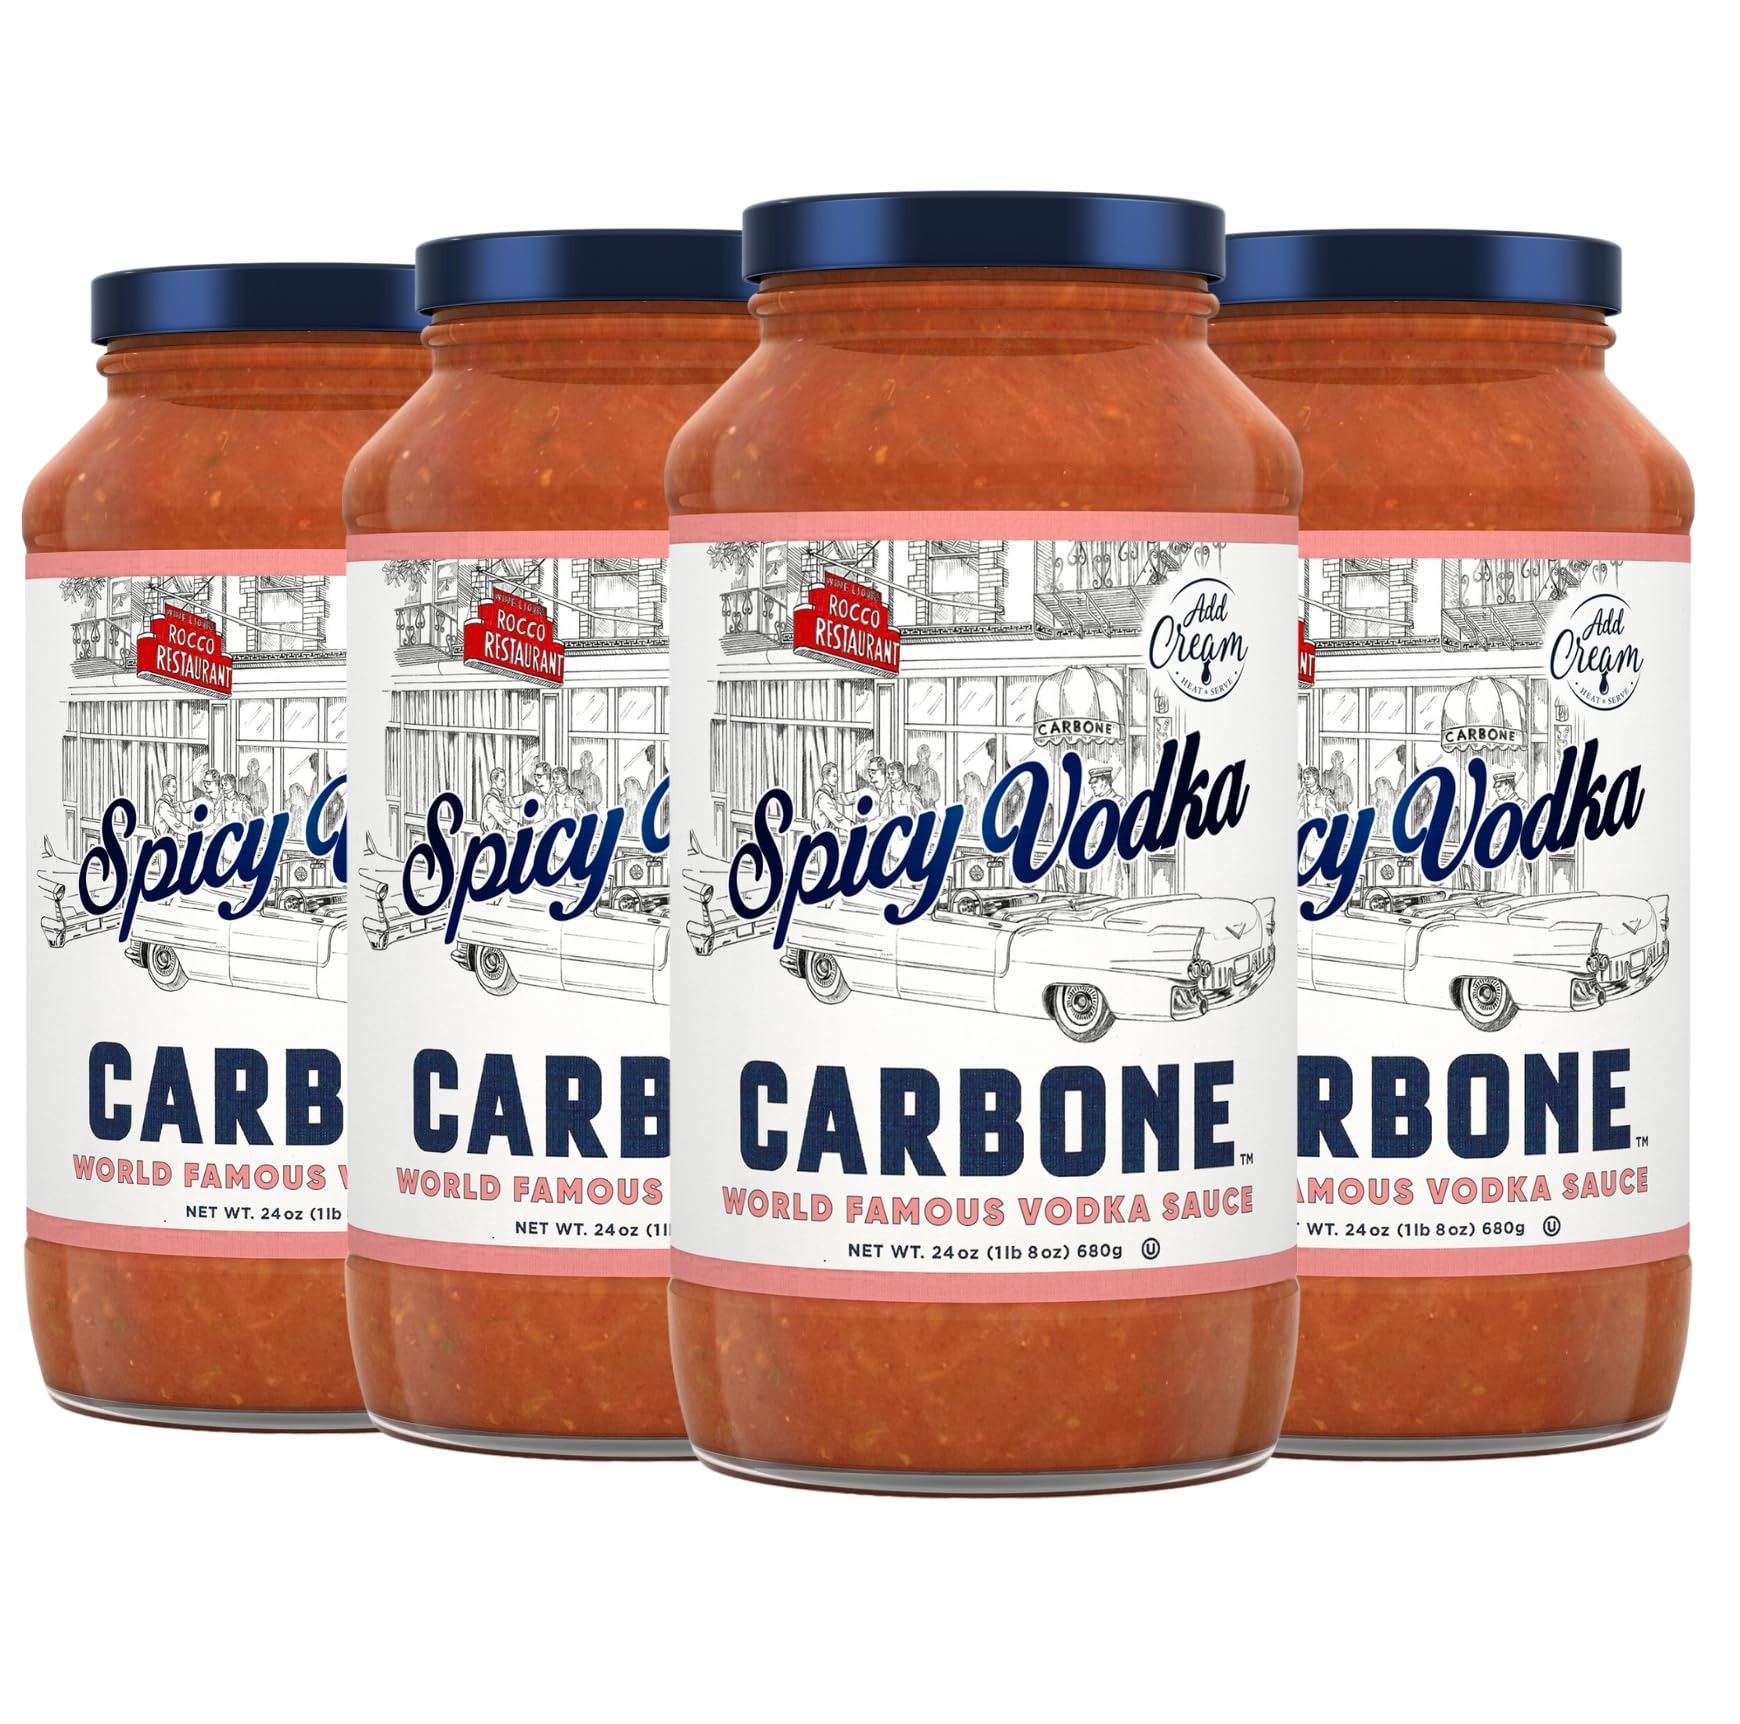
Item Name: Carbone Spicy Vodka Pasta Sauce | World Famous Signature Recipe | Slow-Cooked with 100% Italian Tomatoes | Vegetarian, Gluten Free, Low Carb, Keto Pasta Sauce, 24 Fl Oz (Pack of 4)
Bullet Point 1: CARBONE AT HOME: Eat like an A-lister any night of the week with a restaurant-quality tomato sauce. Indulge in authentic Italian pasta dishes with Carbone Pasta Sauce to elevate your home-cooked meals to Award-Winning Michelin star heights.
Bullet Point 2: UNEQUALED FLAVOR: Carbone Spicy Vodka Sauce starts with fresh, all-natural whole tomatoes fresh and imported from Italy. Slow-cooked with calabrian chili, onions and garlic, Carbone Spicy Vodka sauce delivers a depth of flavor only found in Spicy Rigatoni dishes at Carbone restaurants.
Bullet Point 3: BETTER THAN HOMEMADE: Each jar of Carbone Sauce is artfully crafted to give you a flavor experience that surpasses homemade spaghetti sauce. Our recipes are slow-cooked in small batches to deliver the consistency and quality you'd expect in a fine-dining restaurant.
Bullet Point 4: BEAUTIFULLY SIMPLE: Unlike other pasta sauces, all of the Carbone sauces are made with fresh, simple ingredients that are full of flavor with no compromises, making your diet-friendly meals undeniably delicious.
Bullet Point 5: MORE TO LOVE: One jar isn’t enough, so in this pack you get four (4). Reintroduce your palette to your favorite fresh pasta dish without limitations and no reservations. Explore more of Carbone with our full line, including Marinara, Tomato Basil, Arrabbiata, Roasted Garlic pasta sauce flavors–all available in 4-packs as well!
Product Description: After years of keeping the restaurant's signature recipe a secret, you can now enjoy Carbone Spicy Vodka Sauce at home. With the simple addition of cream, you can recreate our most popular dish from our family to yours. Bringing together the sweet flavor of 100% Imported Italian tomatoes with the heat of Calabrian Chili, Carbone Spicy Vodka Sauce truly delivers on the promise of unequaled flavor with a depth of flavor only found in Spicy Rigatoni dishes at Carbone restaurants. Made with the same attention to detail at the Carbone restaurants, each jar captures the restaurant quality that fans of Carbone have come to expect, with no reservations needed. Now everyone can experience the world famous taste of Carbone at home with a jar of Carbone Spicy Vodka, just add cream.
Value: 96.0
Unit: Ounce

Price: 9.69